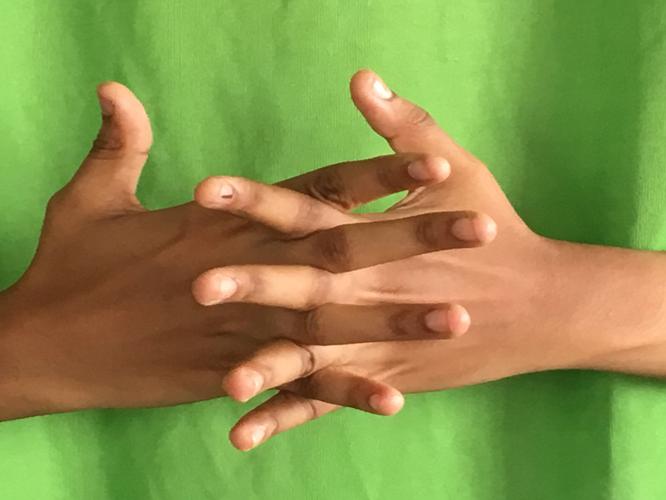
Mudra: Karkatta
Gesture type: double_hand